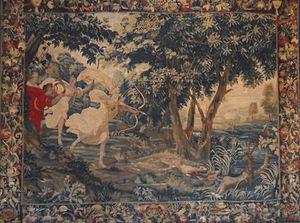
Tapisserie de Diane chasseresse avec lévriers et arc et une flèche, du XVIIe siècle, au Château de Villandry
Le château de Villandry est un ensemble entremêlant intimement architecture et jardins, situé à 15 km à l'ouest de Tours, dans le département français d'Indre-et-Loire, en région Centre-Val de Loire.